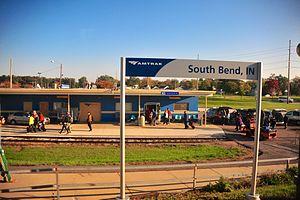
La gare de South Bend est une gare ferroviaire des États-Unis située à South Bend dans l'État de l'Indiana.